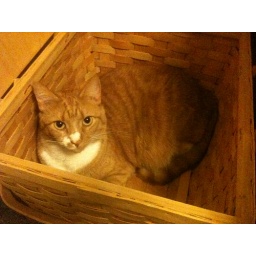
cat in a box